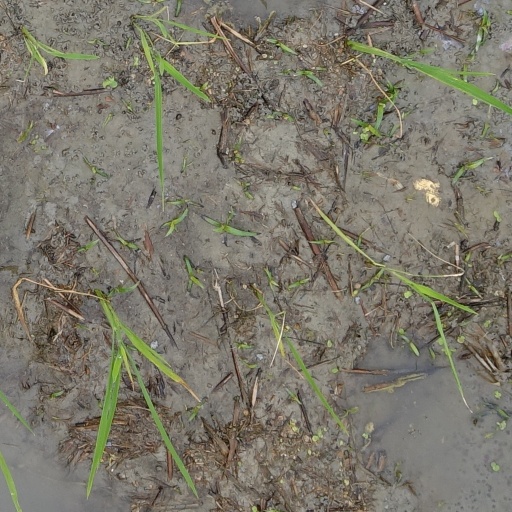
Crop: rice